History of Argentina

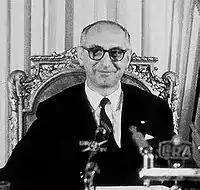
President Arturo Frondizi

In 1929, Argentina was wealthy by world standards, but the prosperity ended after 1929 with the worldwide Great Depression. In 1930, a military coup, supported by the Argentine Patriotic League, forced Hipólito Yrigoyen from power, and replaced him with José Félix Uriburu. Support for the coup was bolstered by the sagging Argentine economy, as well as a string of bomb attacks and shootings involving radical anarchists, which alienated moderate elements of Argentine society and angered the conservative right, which had long been agitating for decisive action by the military forces.